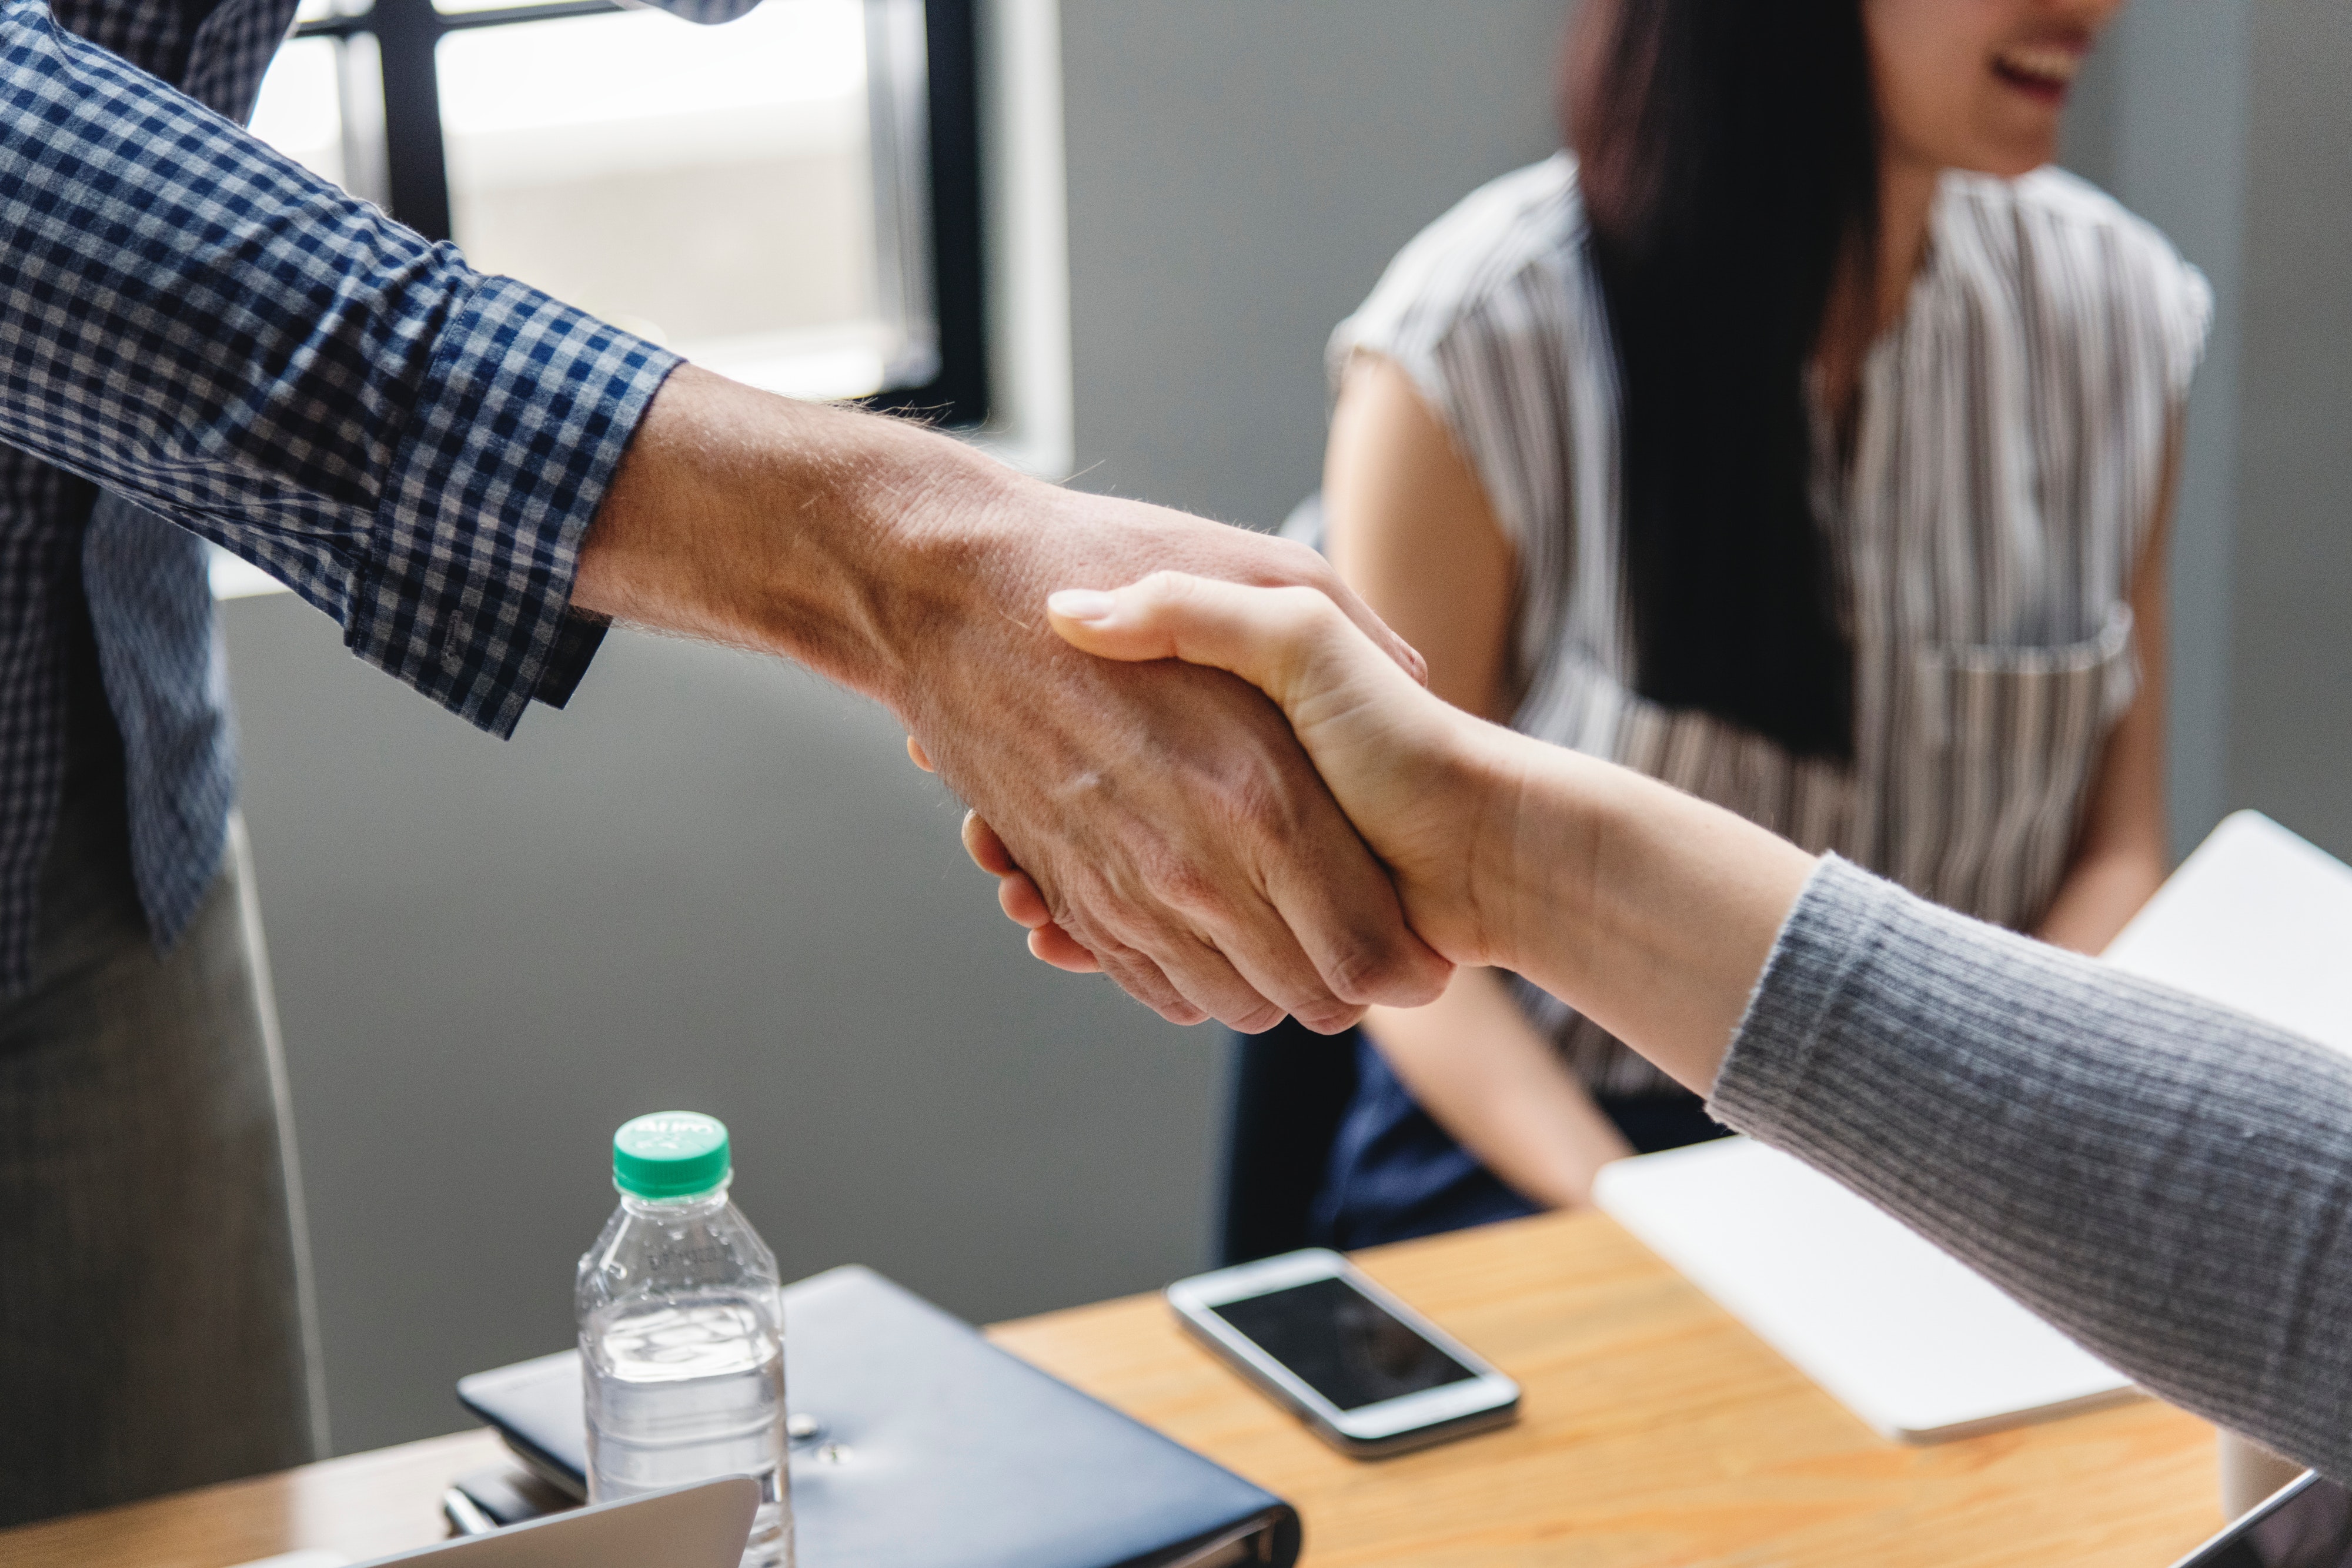
hand, wrist, arm, finger, gesture, collaboration, job, desk, employment, office, nail, conversation, white collar worker